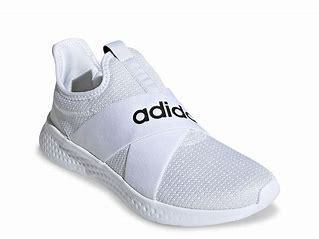
Brand: Adidas
Model: Puremotion